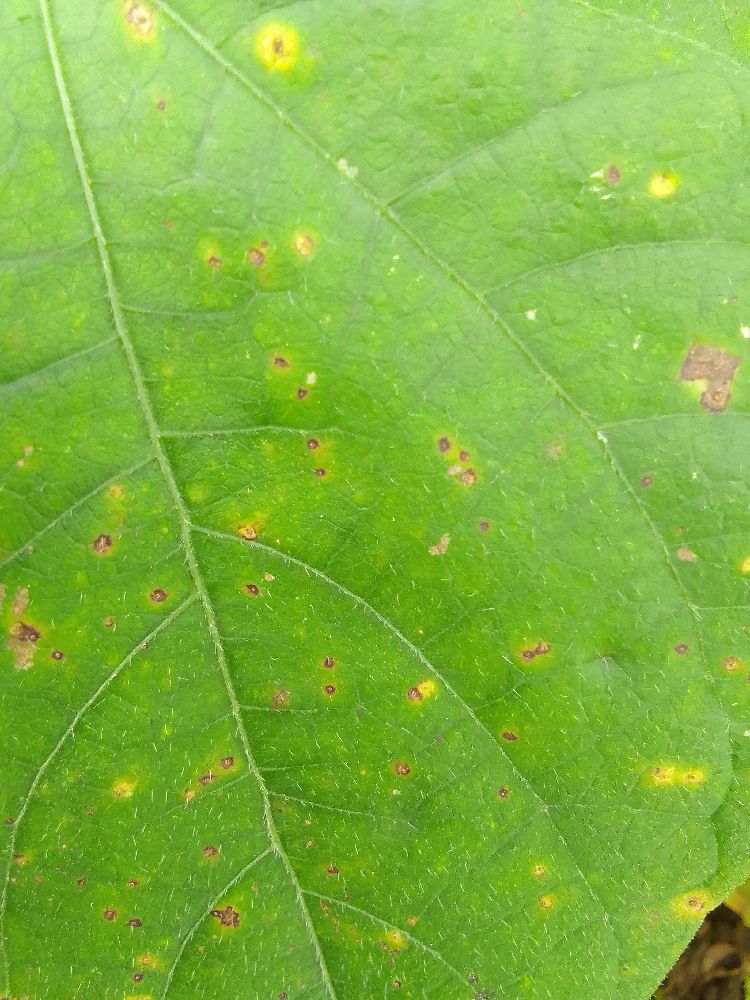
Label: rust